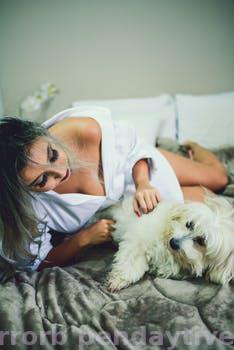
Label: Watermark